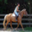
Label: horse